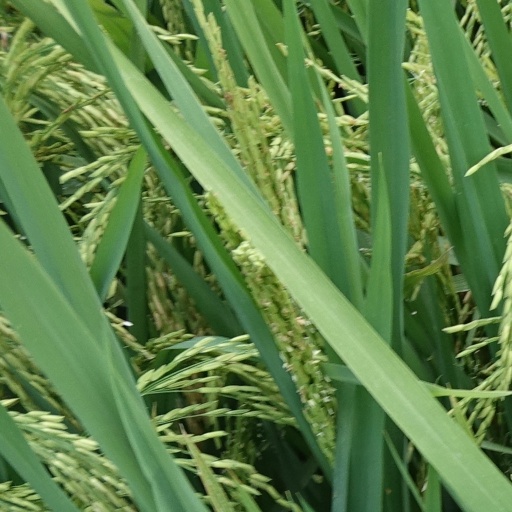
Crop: rice